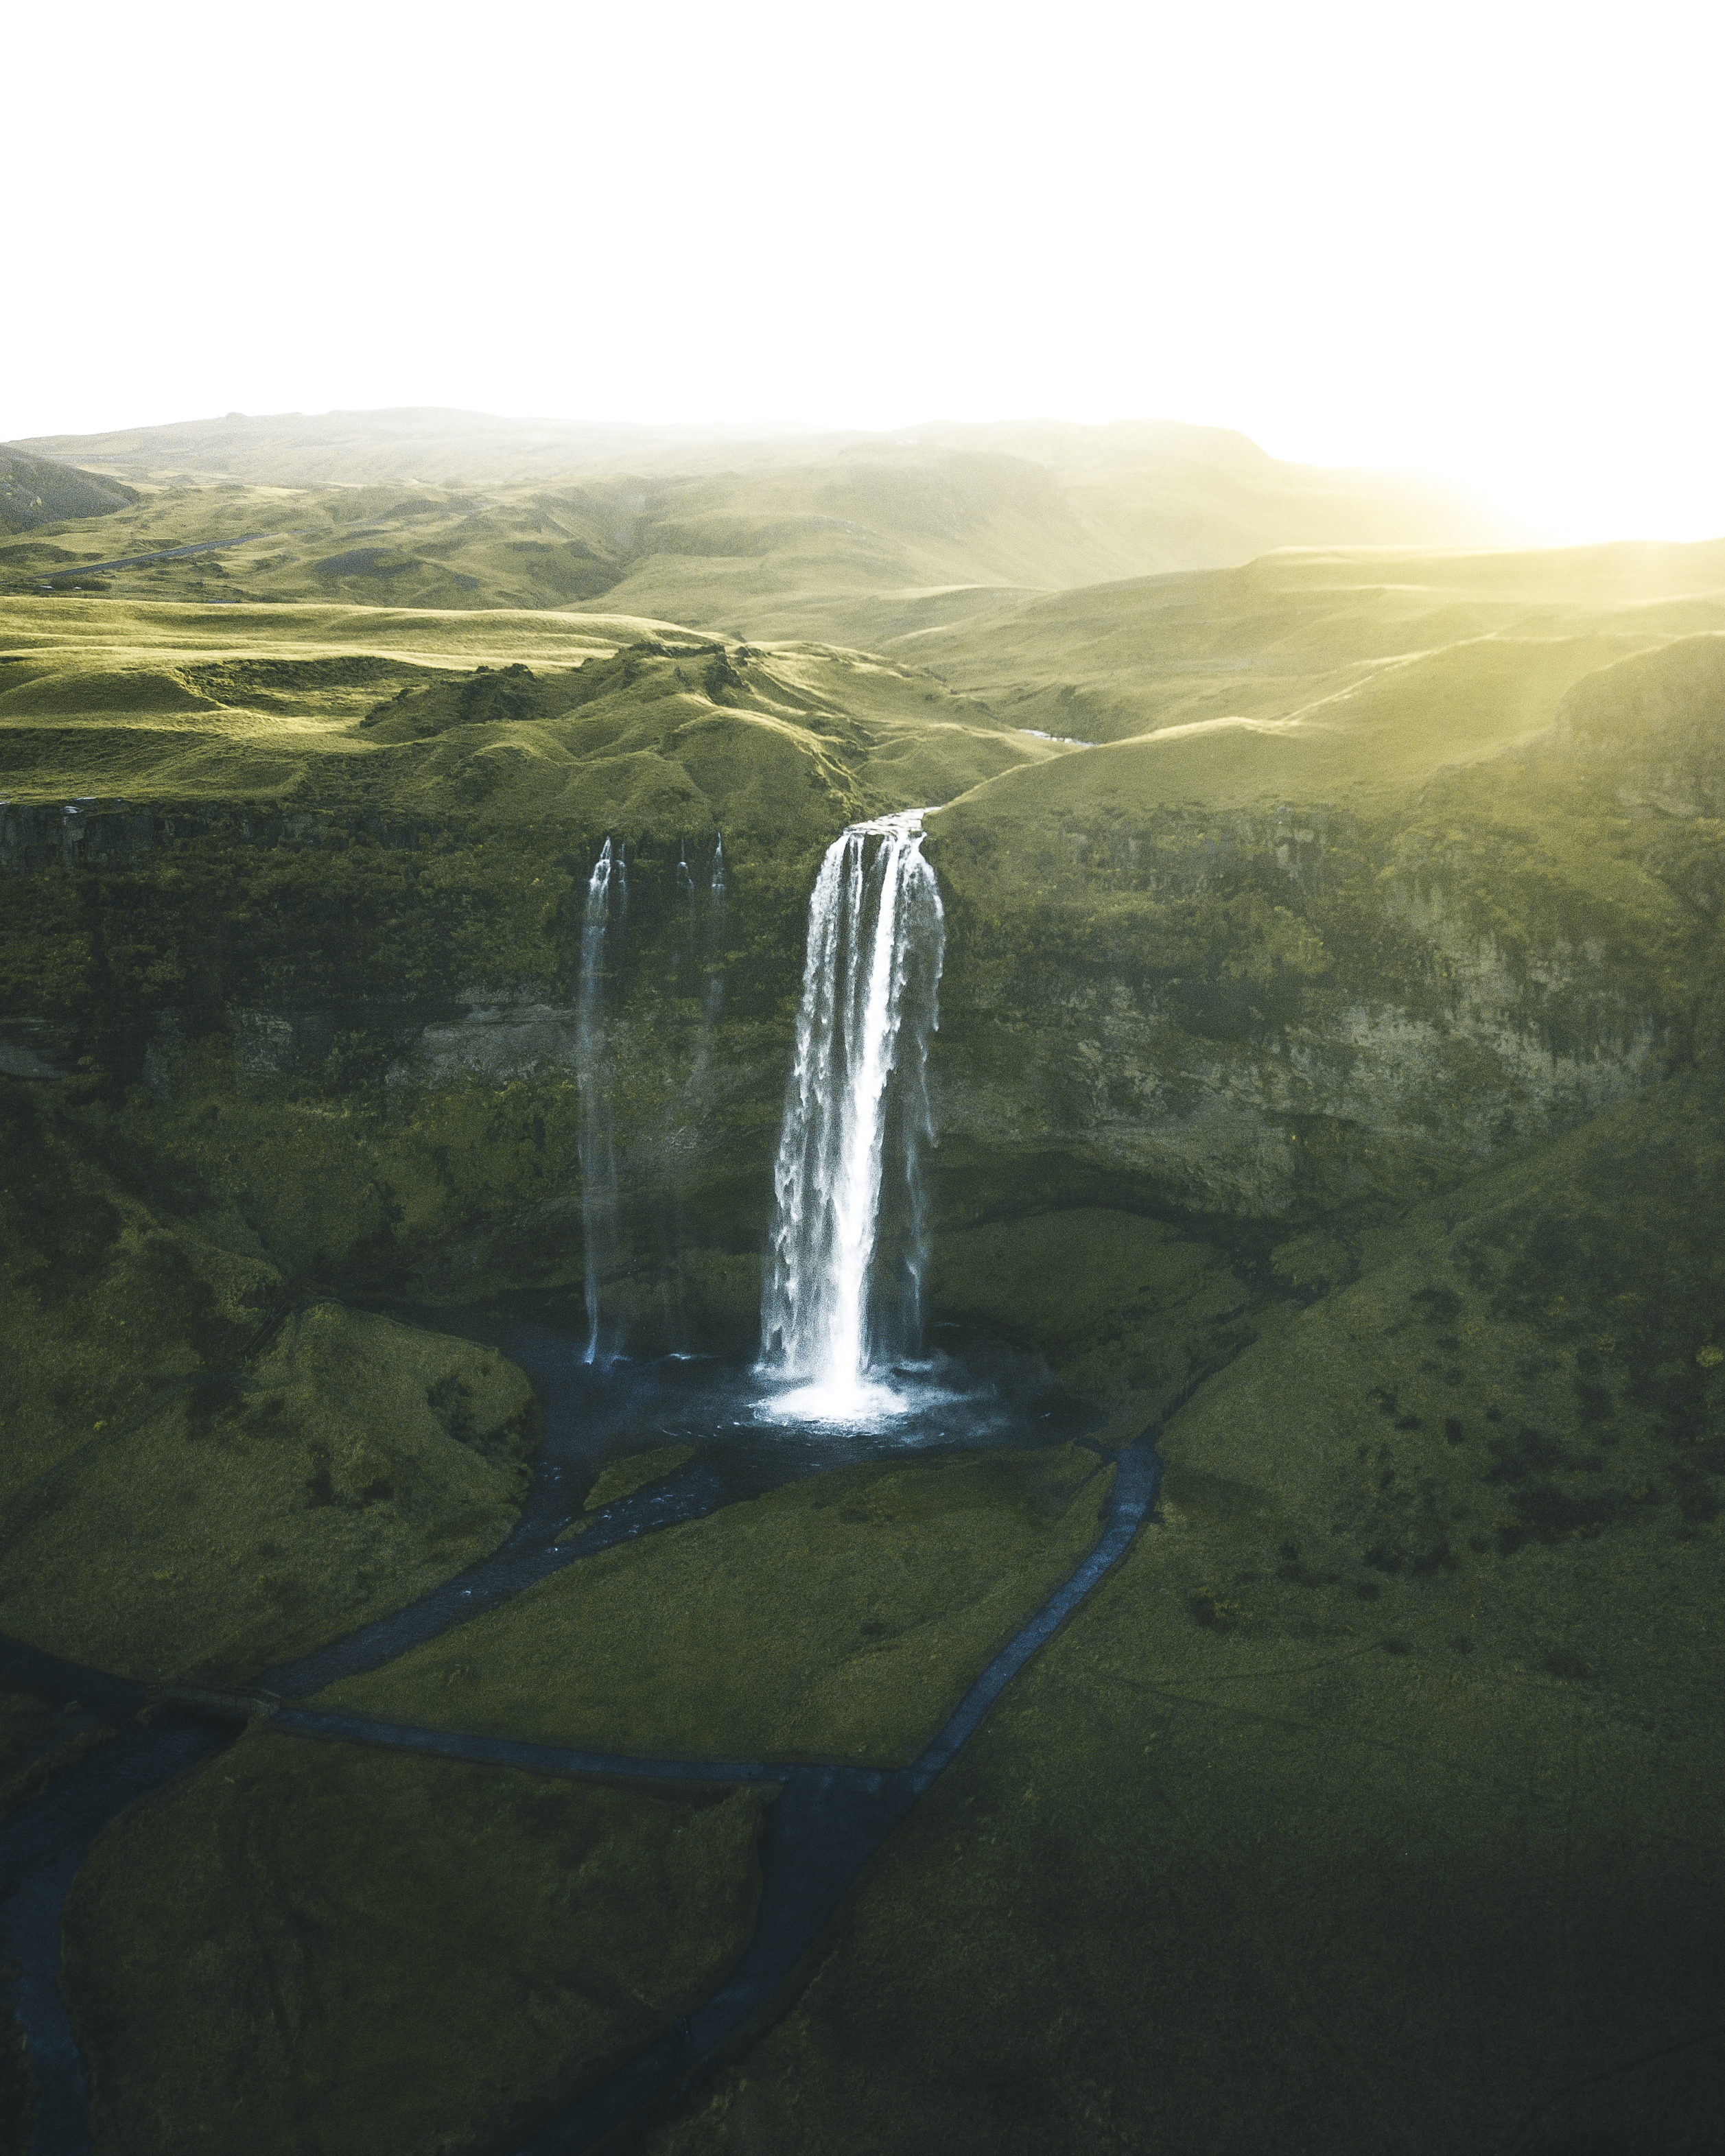
water resources, water, liquid, sky, natural landscape, mountain, highland, waterfall, terrain, chute, mountainous landforms, landscape, horizon, grass, grassland, hill, water feature, fell, plateau, road, hill station, wind wave, rock, mist, ocean, tree, valley, mountain range, stream, reservoir, coast, evening, wave, headland, sound, klippe, forest, reflection, sea